South Avalon–Burin oceanic barrens

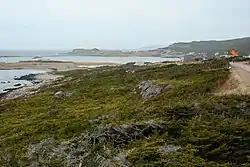
Dwarf balsam fir and low-growing ericaceous shrubs on Saint Pierre Island

This ecoregion supports dense carpets of moss and fruticose lichen, along with low-growing ericaceous shrubs and wildflowers. Small communities of dwarf balsam fir can be found in some upland regions.